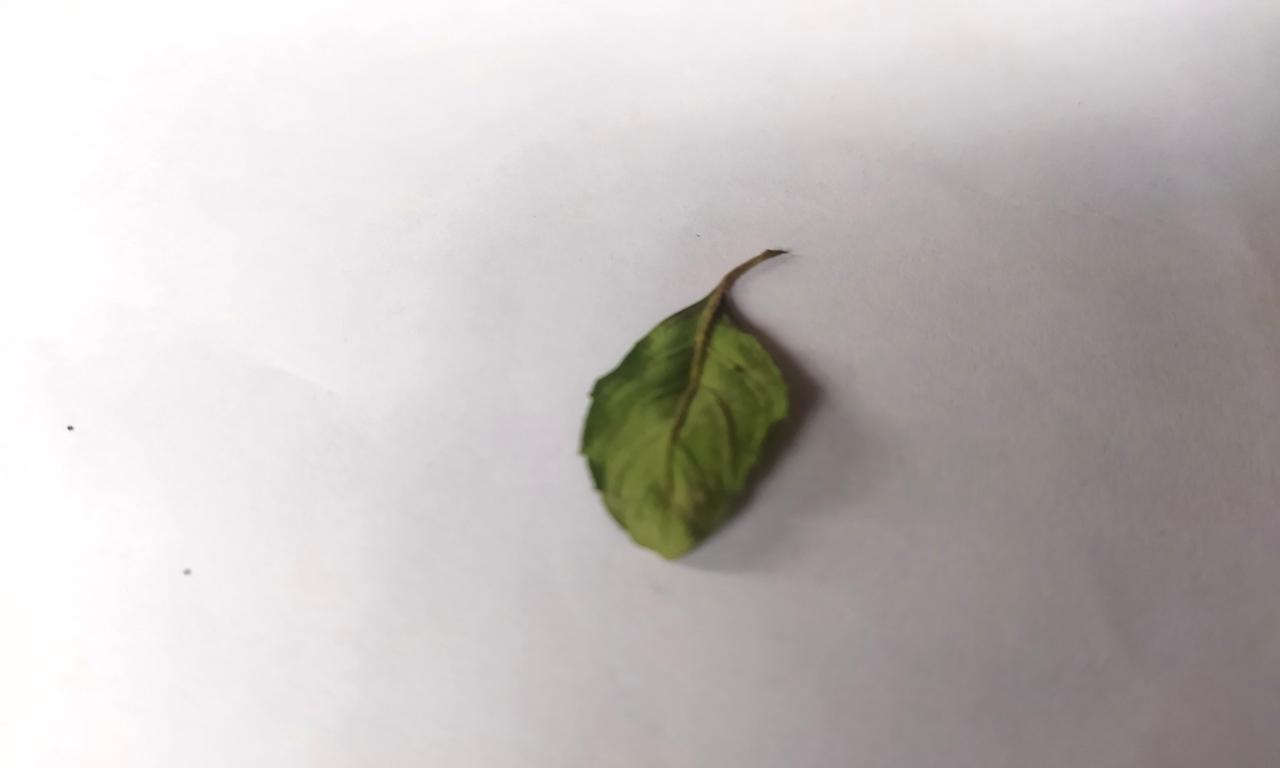
Label: Fresh